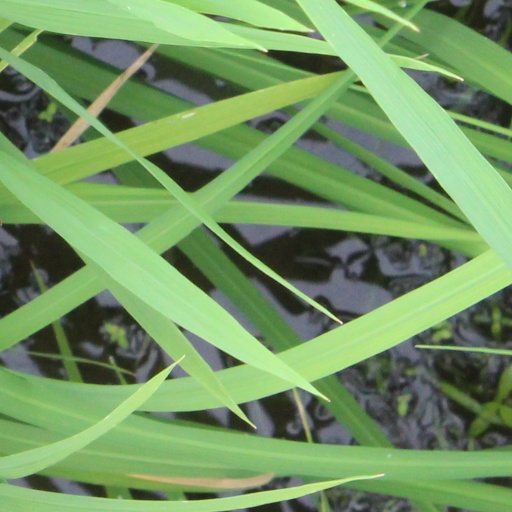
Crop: rice